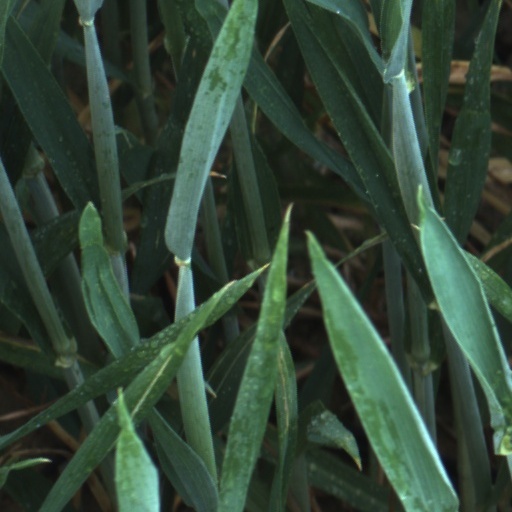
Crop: wheat